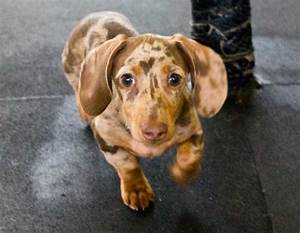
Label: dog